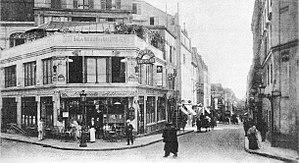
Le Café de la Nouvelle Athènes est un ancien café parisien qui se situait au nᵒ 9 place Pigalle à Paris.